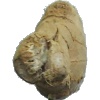
Label: Ginger Root 1